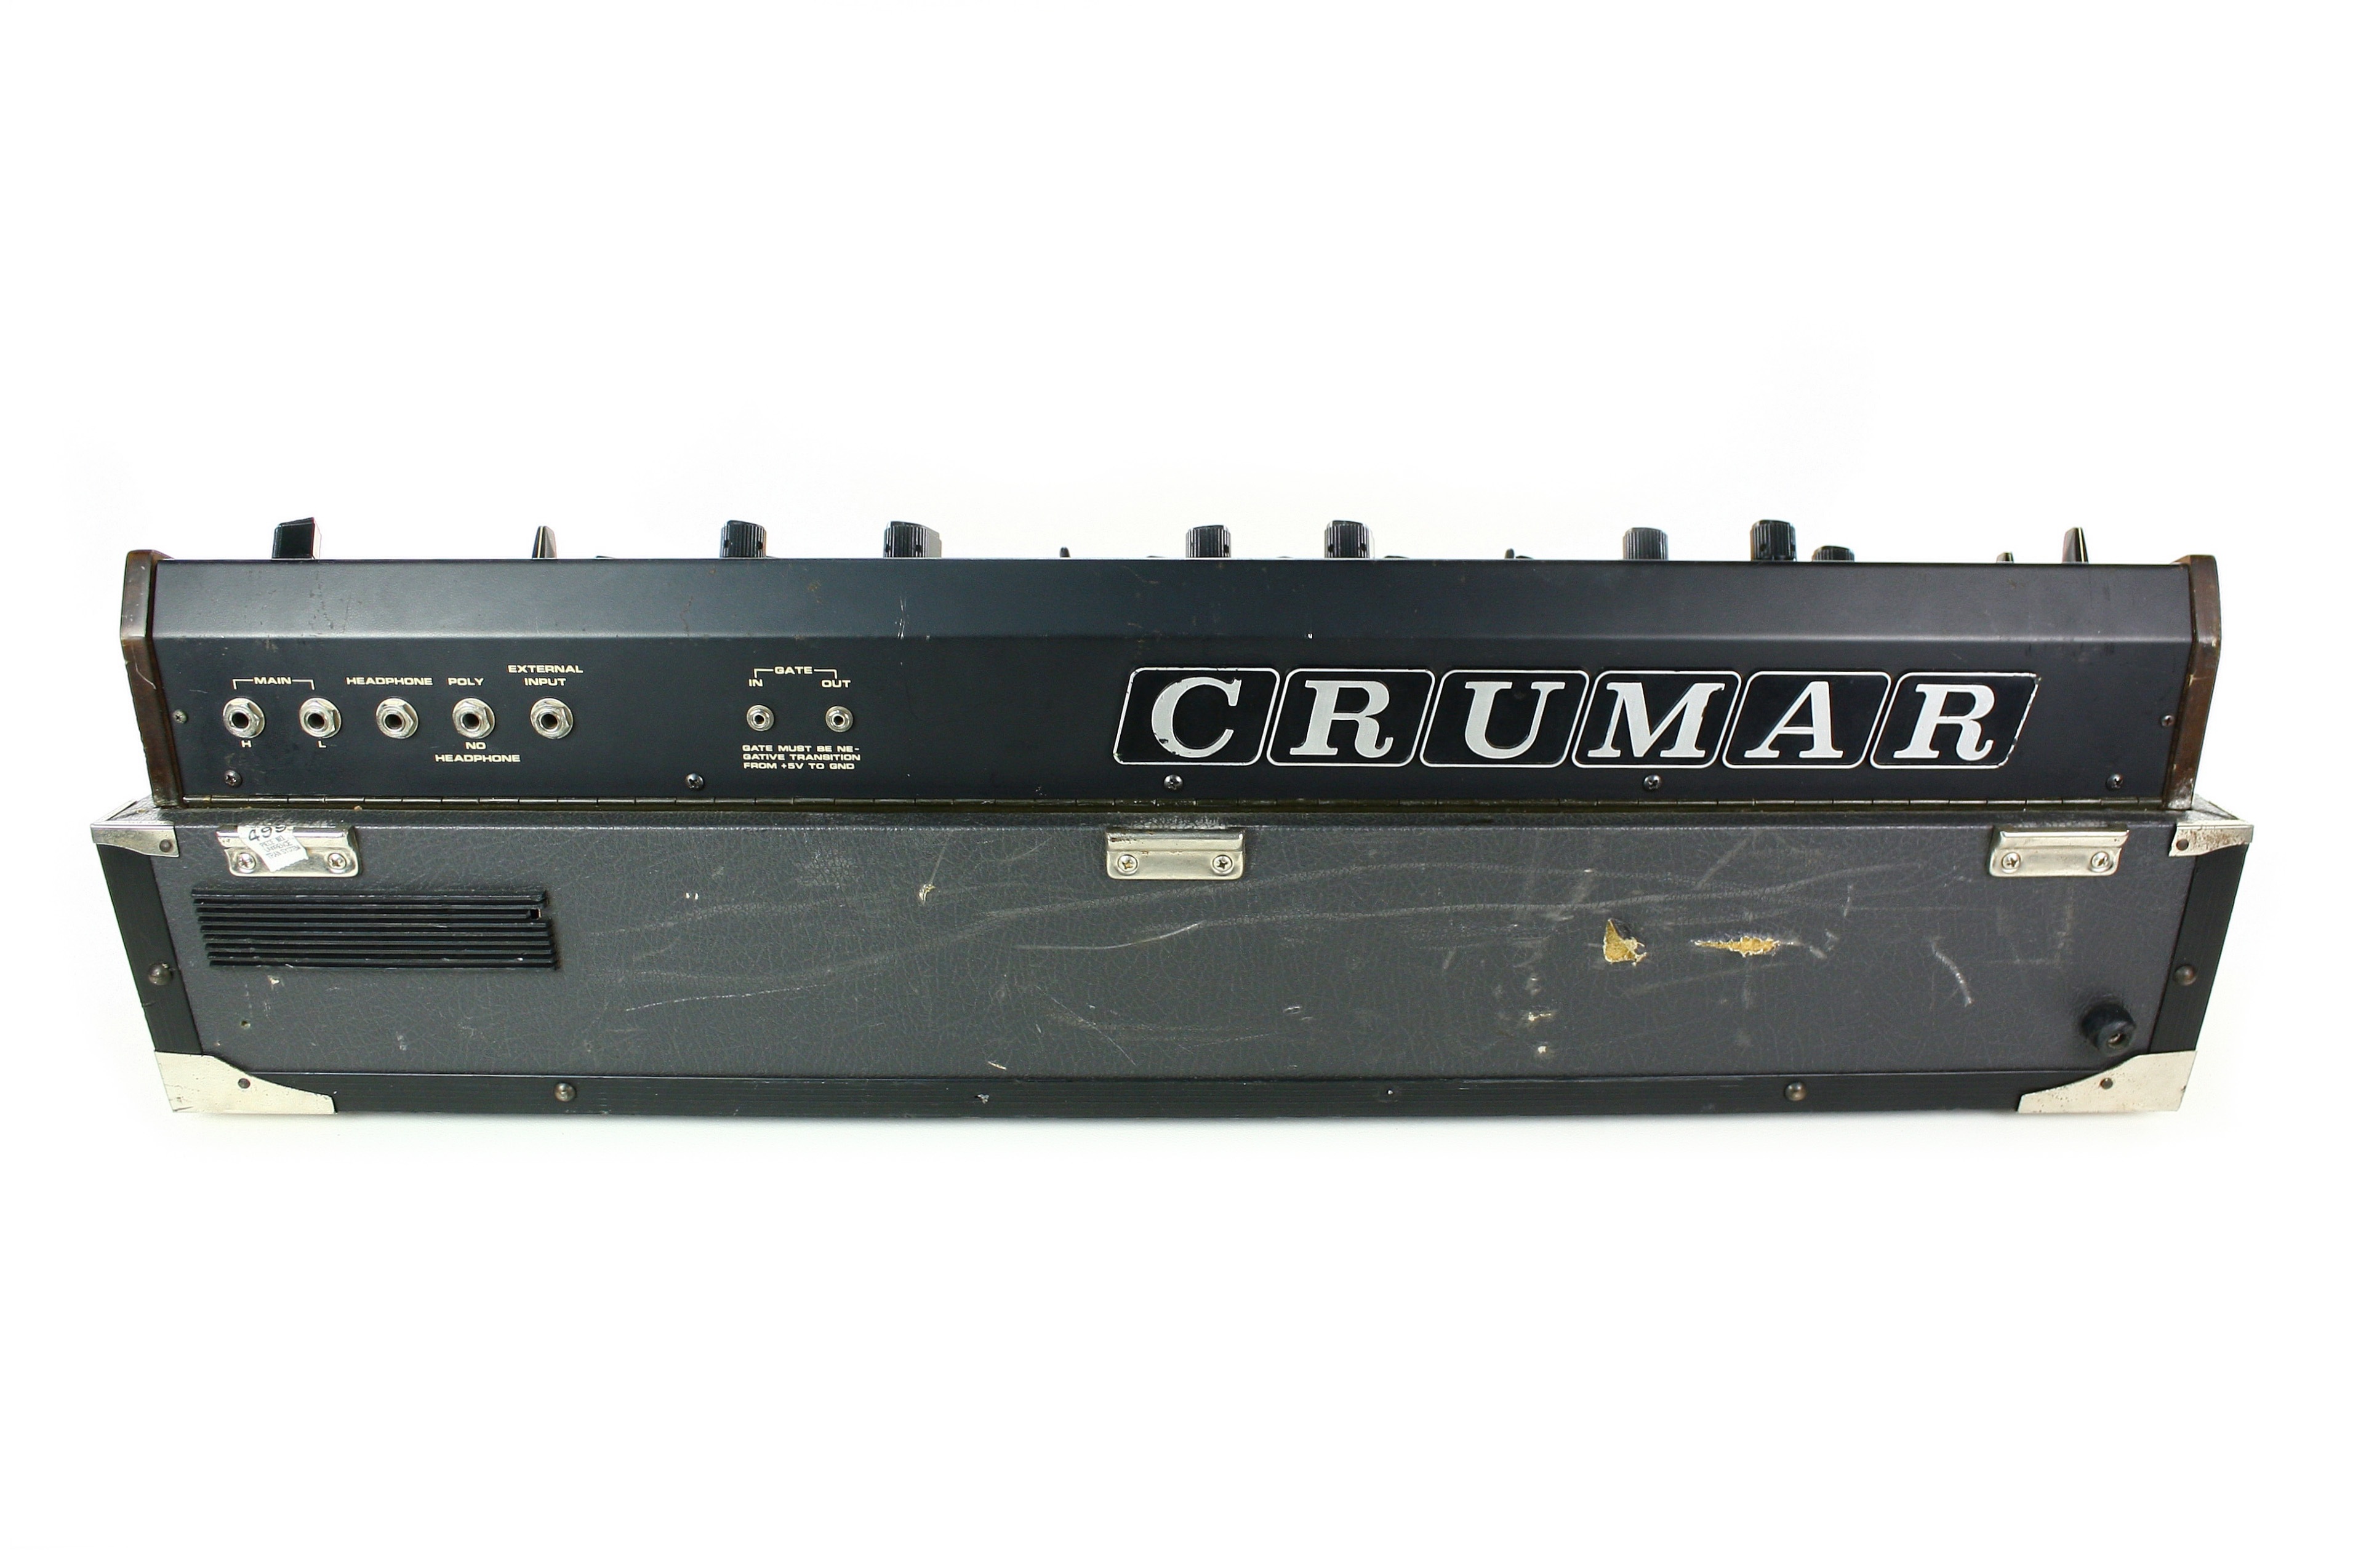
technology, analog, musical instrument, bumper, electronics, multimedia, vintage synthesizer, synth, crumar, crumar ds2, automotive exterior, electronic instrument